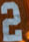
Number: 2